Saint-Tropez

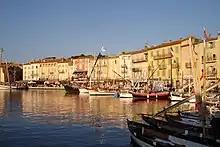
The old port ("le vieux port"), 2006

From 1436, Count René I (the "good King René") tried to repopulate Provence. He created the Barony of Grimaud and appealed to the Genoan Raphael de Garezzio, a wealthy gentleman who had sent a fleet of caravels carrying 60 Genoese families to the area. In return, Count René promised to exempt the citizens from taxation. On 14 February 1470, Jean de Cossa, Baron of Grimaud and , agreed that the Genoan could build city walls and two large towers, which still stand: one tower is at the end of the Grand Môle and the other is at the entrance to the Ponche.